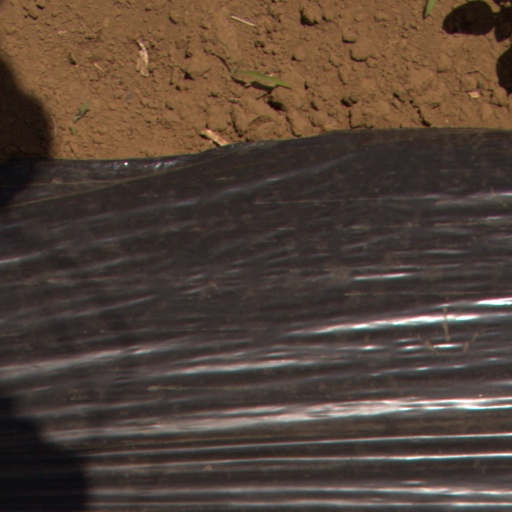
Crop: Jerusalem artichoke